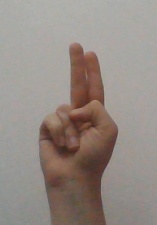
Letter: taa